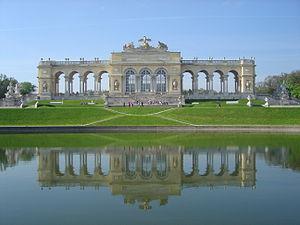
La gloriette du parc du Château de Schönbrunn vue de la fontaine de Neptune
Vienne est la capitale et la plus grande ville de l'Autriche ; elle est aussi l'un des neuf Länder du pays.
Joseph de Saintignon est un noble lorrain.